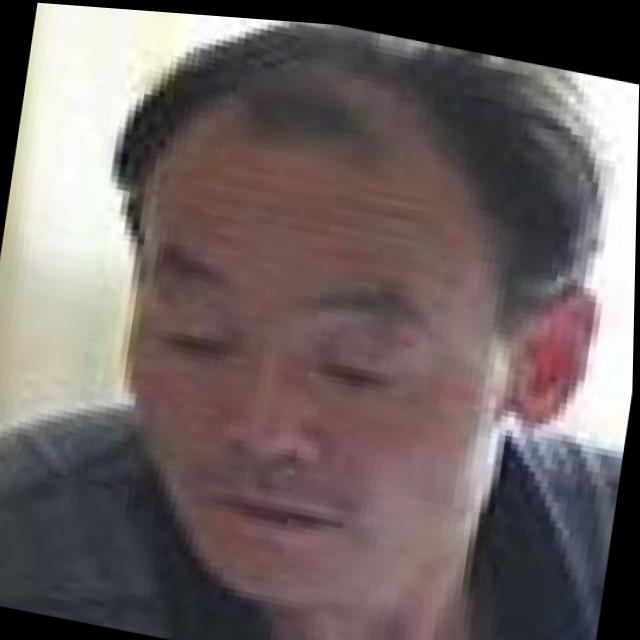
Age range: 45-64